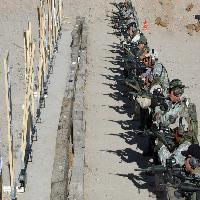
Weather: sun or clear